Parahyangan (train)

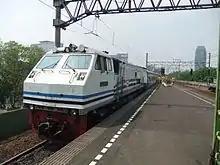
"Parahyangan" arriving at Gambir Station, 2009

The then-State Railways Company ("Perusahaan Negara Kereta Api" or PNKA) launched the "Parahyangan" train service on 31 July 1971 with business and executive class services, connecting Bandung to Jakarta in 2 hours and 30 minutes.